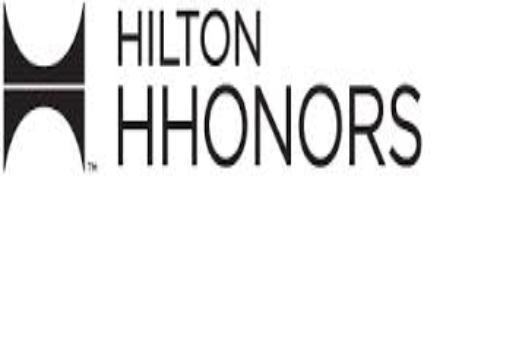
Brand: Hilton Worldwide-2
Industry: Others